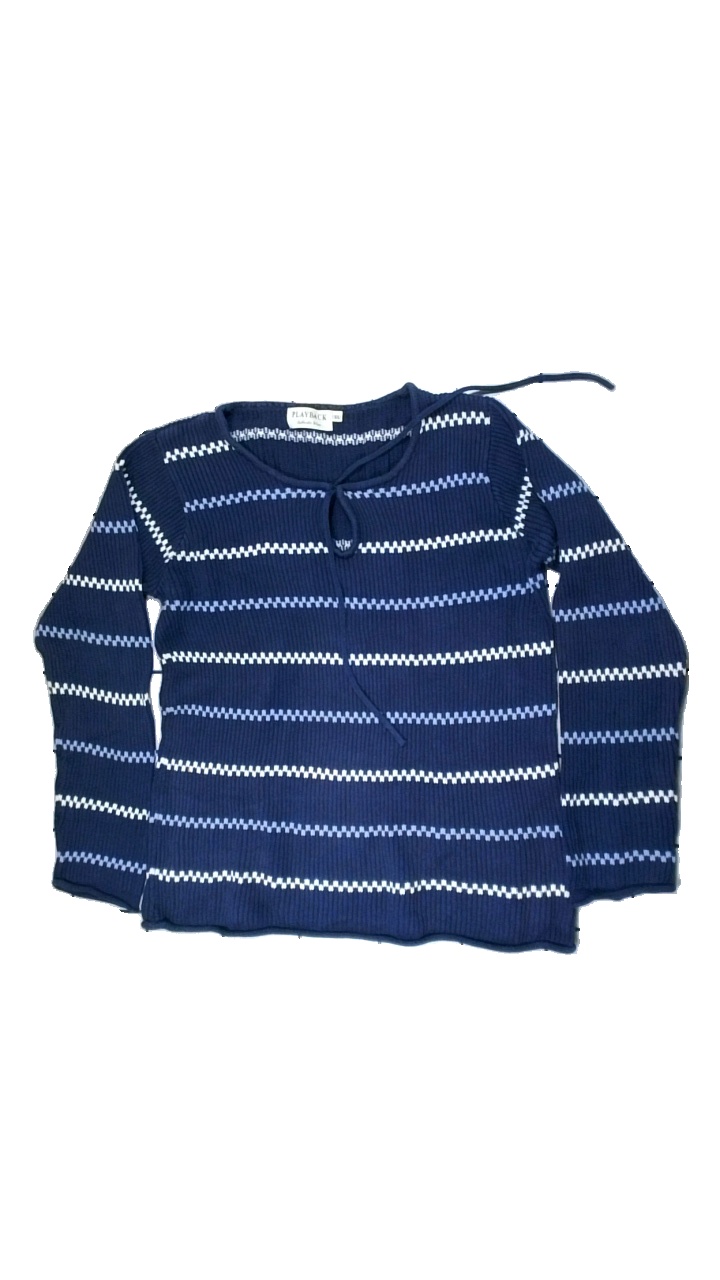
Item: Sweater (Ladies)
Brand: Playback
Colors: Blue, White
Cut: C-collar
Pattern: Striped
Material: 100% cotton
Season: Autumn
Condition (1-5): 2
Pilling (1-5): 2
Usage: Export
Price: <50